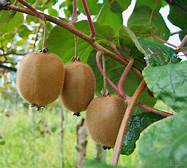
Label: Kiwi